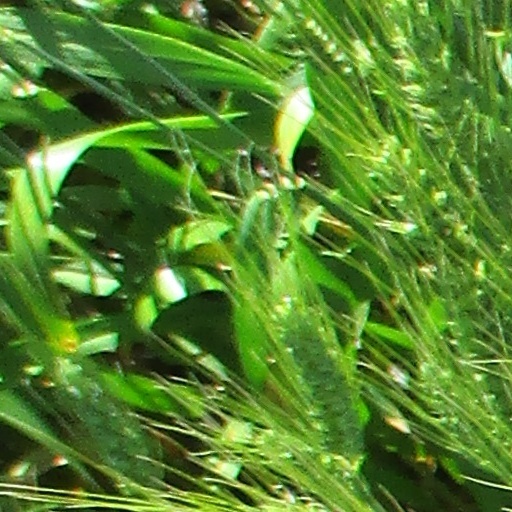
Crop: wheat